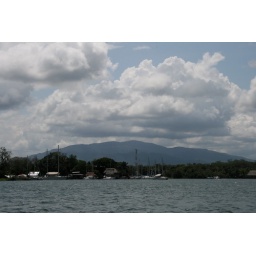
mountains over the lake